Tefifon

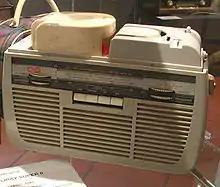
Tefifon portable radio with cartridge player (the Tefi "Holiday Super II")

The Tefifon is an audio playback format, developed and manufactured in Germany, that utilizes cartridges loaded with an endlessly looped reel of plastic tape. It is somewhat similar to the later 4-track and 8-track magnetic audio tape cartridges, but with grooves engraved into the tape, like a phonograph record. The grooves were engraved in a helical fashion across the width of the tape, in a manner similar to Dictaphone's Dictabelt format. The grooves are read with a stylus and amplified pickup in the player's transport. A Tefifon cartridge, known as a "Tefi", can hold up to four hours of music; therefore, most releases for the format are usually compilations of popular hits or dance music, operas, and operettas. Tefifon players were not sold by television and radio dealers in Germany, but rather sold directly by special sales outlets affiliated with Tefi (the manufacturer of the format).